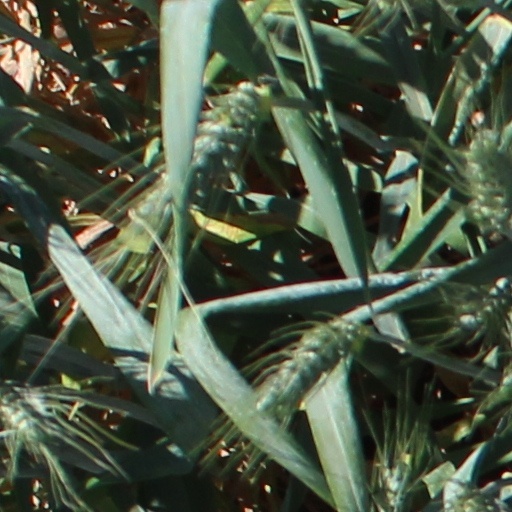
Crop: wheat